Solar eclipse of June 21, 2020

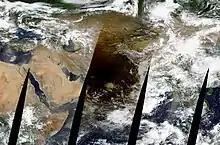
The effect of the solar eclipse (Moon shadow) on Terra satellite image In this photo, the shadow of the Moon has fallen over Iran, Pakistan and Afghanistan. date: 2020-06-21

The path of this annular eclipse passed through parts of the Democratic Republic of the Congo, South Sudan, Ethiopia, and Eritrea in Africa; the southern Arabian Peninsula, including Yemen, Oman, and southern Saudi Arabia; parts of South Asia and the Himalayas, including southern Pakistan and northern India; and parts of East Asia, including South China and Taiwan. A partial eclipse was visible throughout much of the rest of Africa, Southeast Europe, most of Asia, and in New Guinea and northern Australia just before sunset. In Europe, the partial eclipse was visible to places southeast of the line passing through parts of Italy, Hungary, Ukraine, and southwestern Russia.